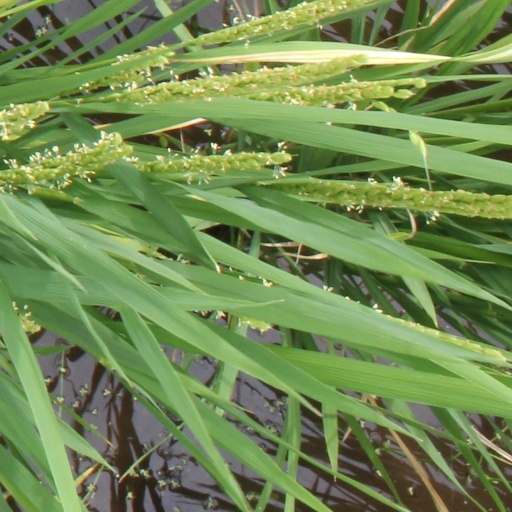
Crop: rice